Constantinople

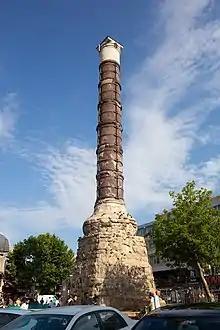
The Column of Constantine, built by Constantine I in 330 to commemorate the establishment of Constantinople as the new capital of the Roman Empire

Constantinople was famous for its massive and complex fortifications, which ranked among the most sophisticated defensive architectures of antiquity. The Theodosian Walls consisted of a double wall lying about to the west of the first wall and a moat with palisades in front. Constantinople's location between the Golden Horn and the Sea of Marmara reduced the land area that needed defensive walls. The city was built intentionally to rival Rome, and it was claimed that several elevations within its walls matched Rome's 'seven hills'. The impenetrable defenses enclosed magnificent palaces, domes, and towers, the result of prosperity Constantinople achieved as the gateway between two continents (Europe and Asia) and two seas (the Mediterranean and the Black Sea). Although besieged on numerous occasions by various armies, the defenses of Constantinople proved impenetrable for nearly nine hundred years.